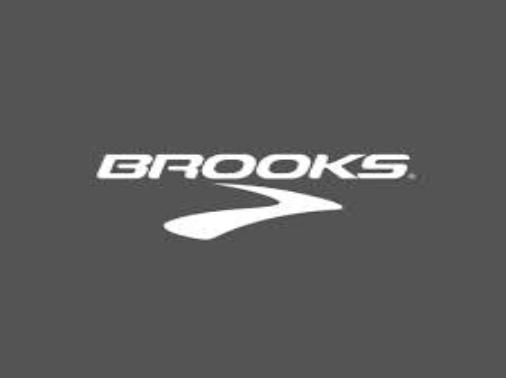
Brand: Brooks
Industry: Sports